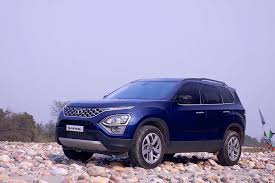
Label: noambulance